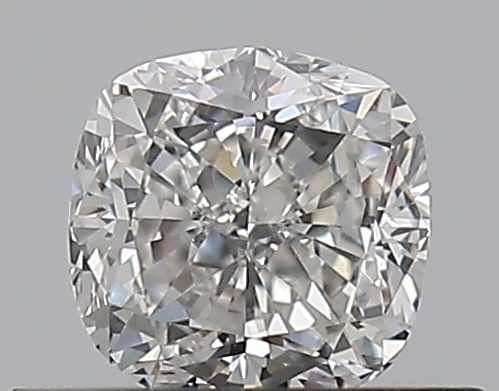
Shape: cushion
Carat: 0.51
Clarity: VS2
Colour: G
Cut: EX
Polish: EX
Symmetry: VG
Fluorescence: N
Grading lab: GIA
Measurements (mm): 4.46 x 4.4 x 3.06